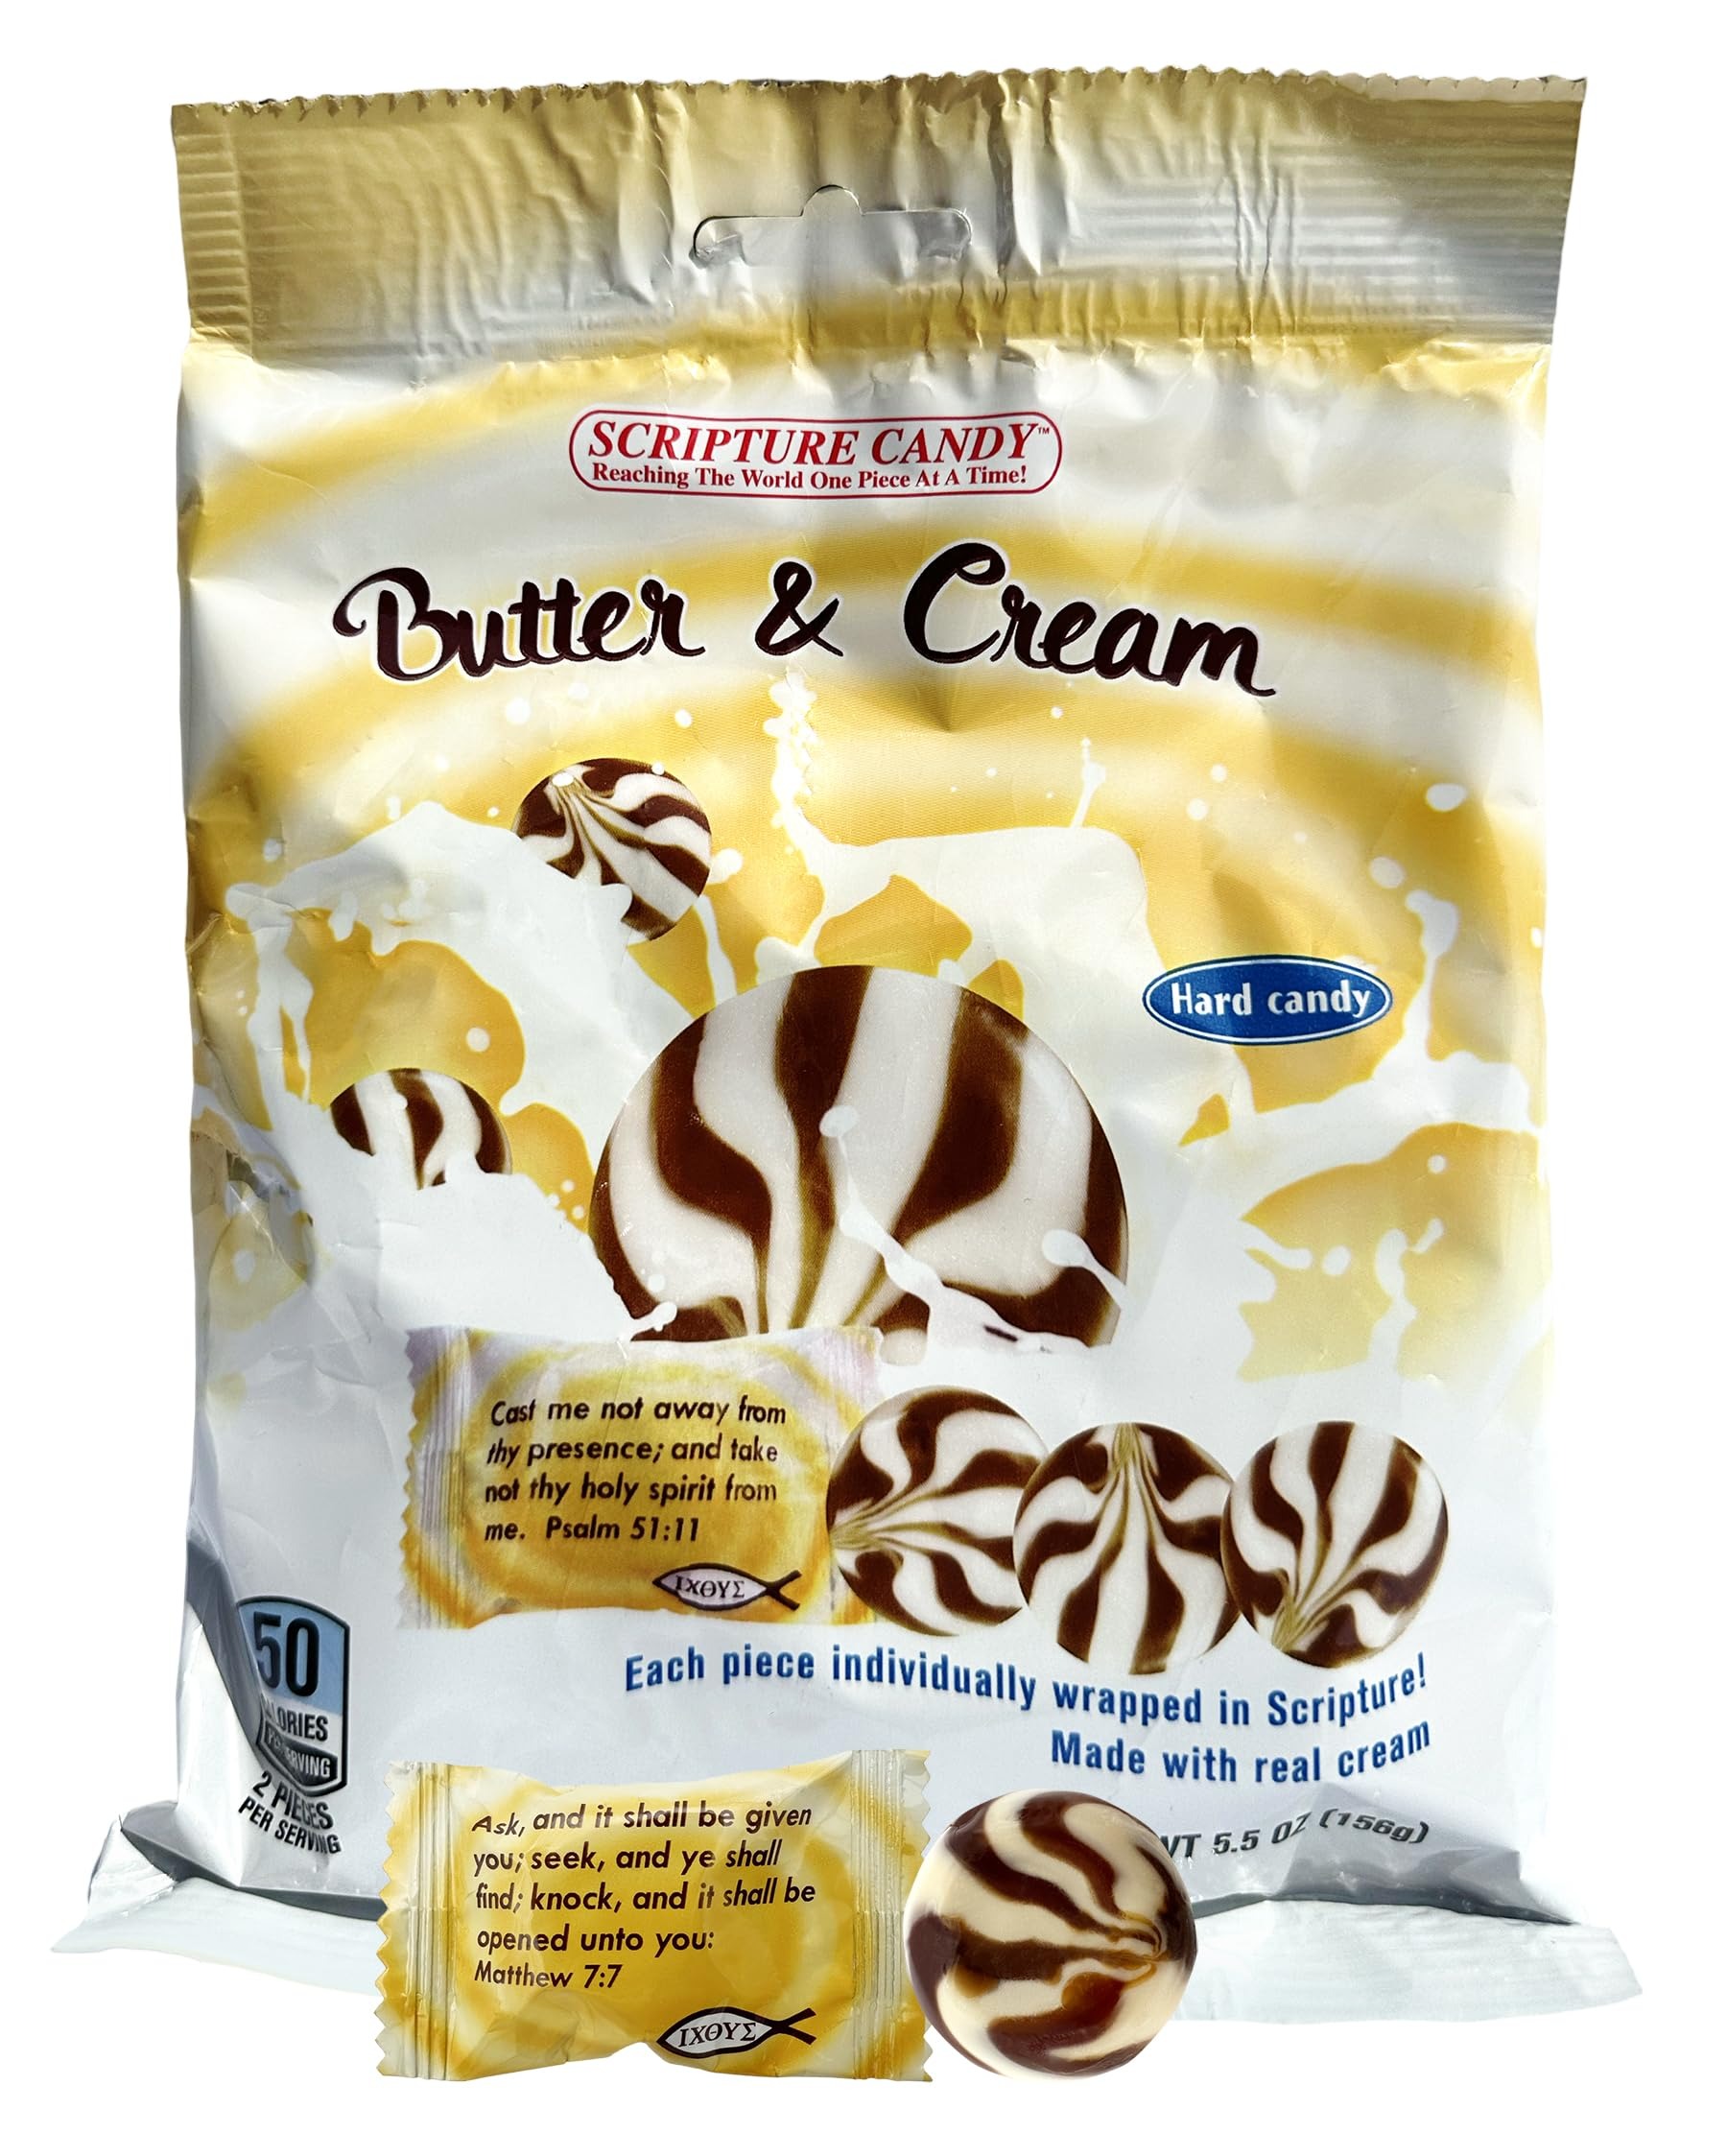
Item Name: Scripture Candy, Butter & Cream Hard Candy 5.5 Ounce Bag, 25 Pieces
Bullet Point 1: 8/1/2012
Bullet Point 2: SCRIPTURE CANDY
Bullet Point 3: Candy - Scripture Butter & Cream (5.5oz Bags)
Value: 6.5
Unit: Ounce

Price: 9.25